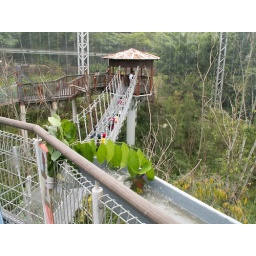
Note the lory taking a water bath in the foreground